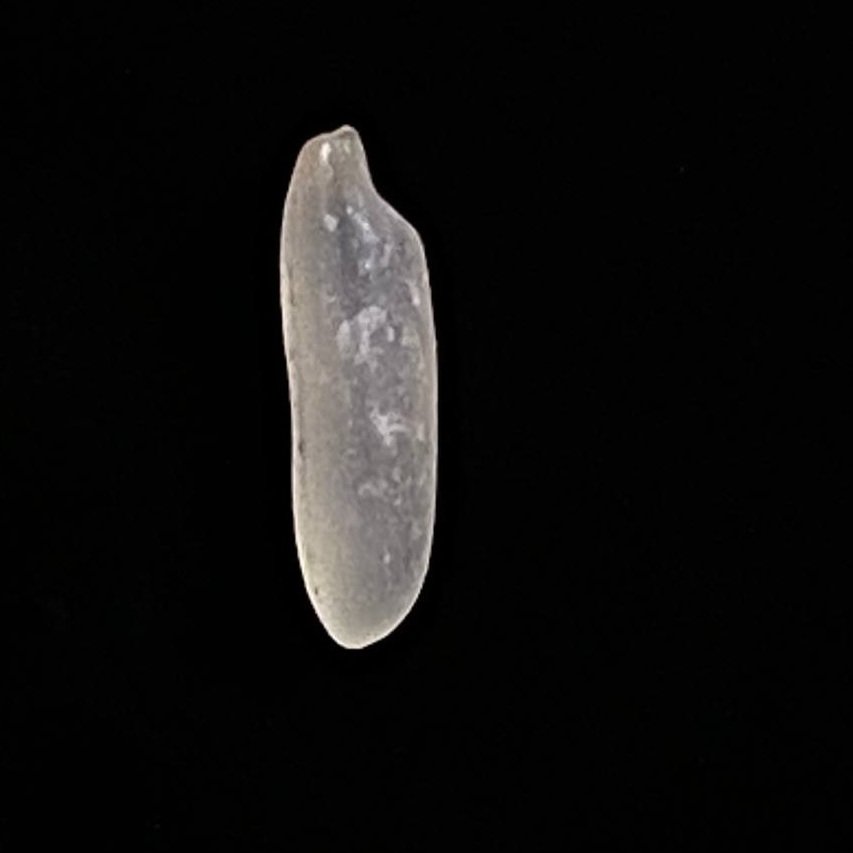
Rice variety: BR28